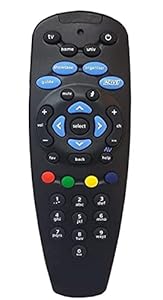
Tata Sky Universal Remote
Category: Electronics
Price: 230 (list price: 499)
Rating: 3.7 (2,960 ratings)
About this product: Universal remote control|Ensures long lastinga and consistent performance|Sturdy built